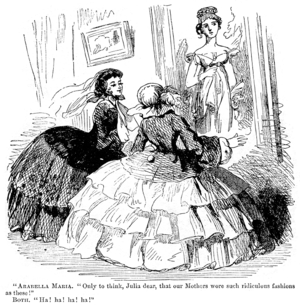
La crinoline est un sous-vêtement du XIXᵉ siècle. À l'origine, la crinoline est une étoffe formée d'une trame de crin de cheval, d'où elle tire son nom, et d'une chaîne de fil de lin ou parfois de coton, qui en fait un tissu épais et résistant permettant, quand il est transformé en jupon, de supporter le poids de la jupe et de lui donner de l'ampleur. La mode introduit donc temporairement l'usage de la crinoline dès 1842 ; celle-ci disparait au cours des années, remplacée par une superposition de jupons cerclés puis à de légères cages métalliques jusqu'en 1867. Le terme « crinoline » restera un nom usuel pour définir une forme de jupe arrondie.